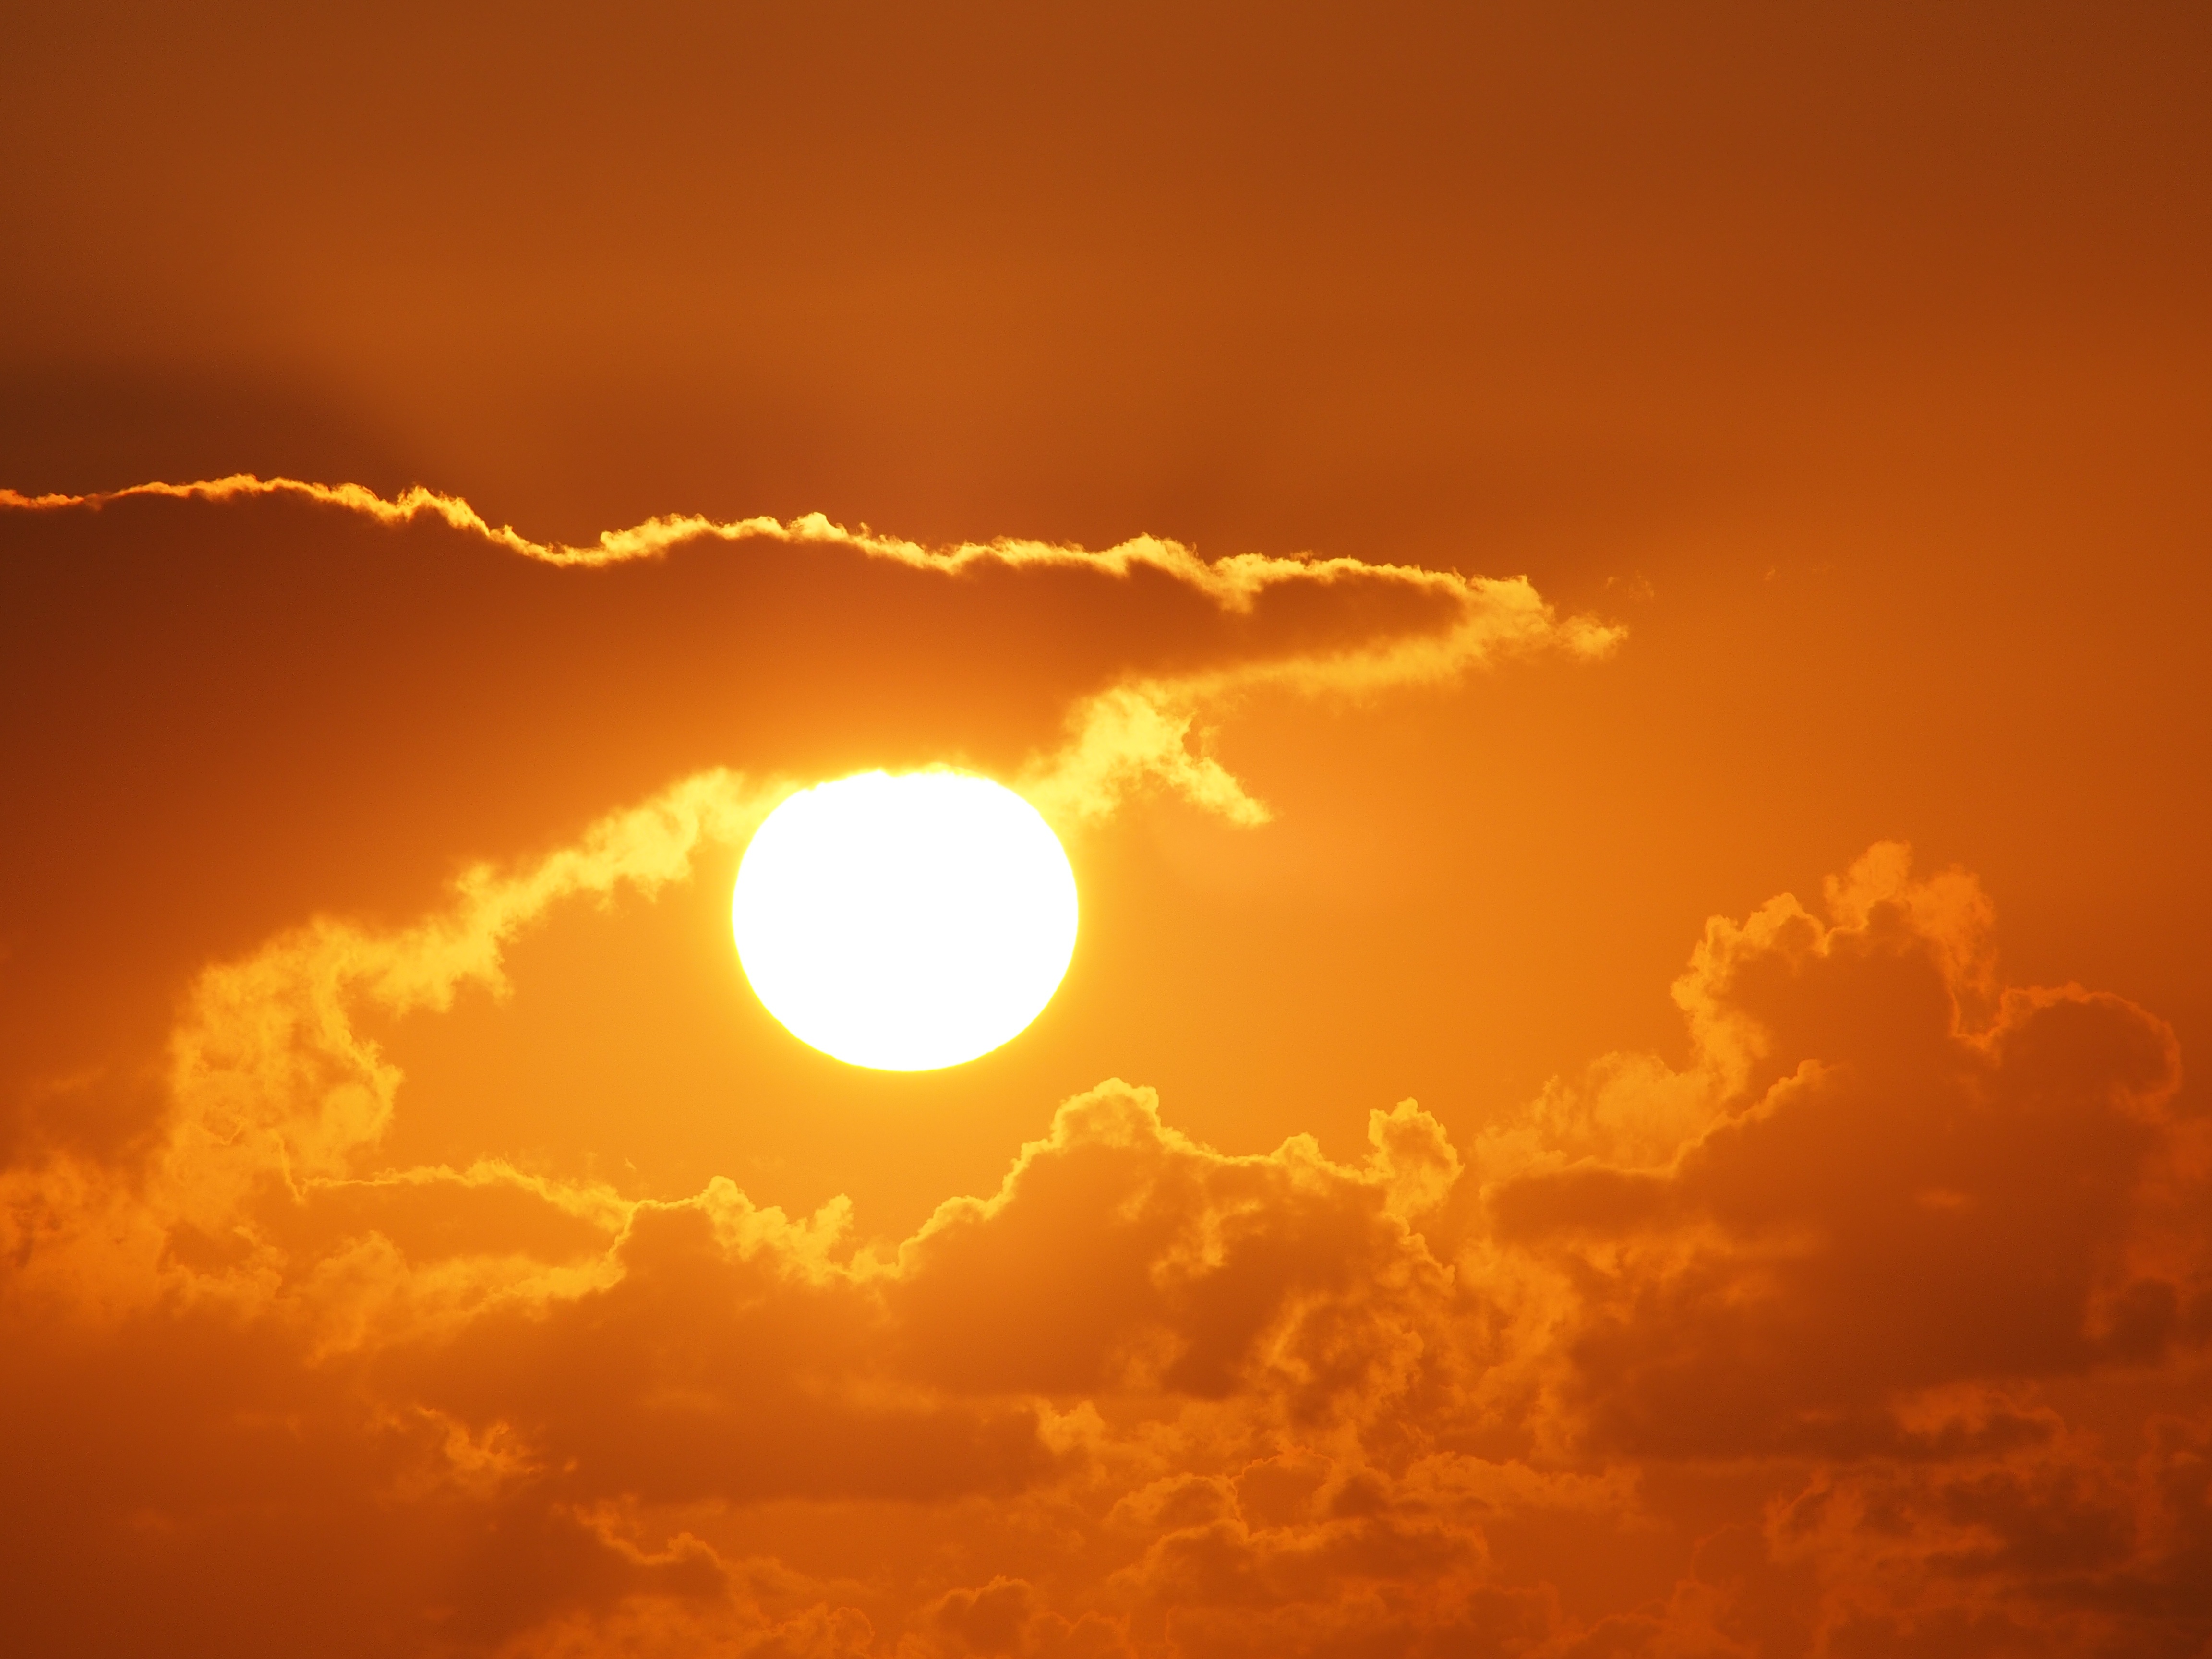
horizon, cloud, sky, sun, sunrise, sunset, sunlight, morning, dawn, atmosphere, dusk, daytime, evening, heaven, cumulus, romance, yellow, colors, afterglow, colorful sunset, astronomical object, red sky at morning